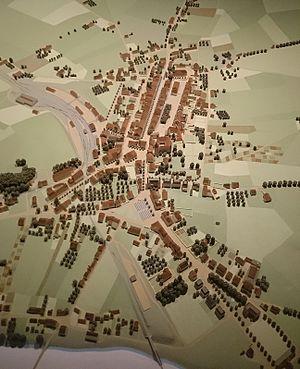
Bulle est une localité et une commune suisse du canton de Fribourg, chef-lieu du district de la Gruyère. Elle se place au deuxième rang des villes les plus peuplées du canton après Fribourg.